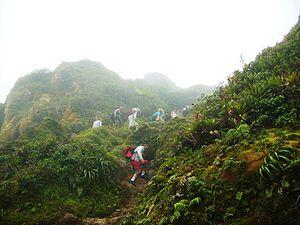
La montée vers le dôme de la soufrière à 200 mètres du sommet (Guadeloupe).
La Guadeloupe est une destination prisée pour le tourisme, pour ses plages de sable blanc ou de sable noir, ses cascades, ses musées, sa faune et sa flore, et ses nombreux sites à découvrir au hasard de la visite de certaines communes de l'île. La Guadeloupe offre aussi de nombreuses activités sportives, comme le nautisme, randonnées, découverte des fonds marins, pêche au gros, visite de Grand-cul-de-sac-Marin, etc. C'est ainsi la première destination touristique de l'Outremer français. En effet le tourisme guadeloupéen met en avant tous les atouts de l’île aussi bien le soleil et la mer que la forêt et le volcan : la Soufrière. La Guadeloupe est attractive surtout durant l’hiver où les touristes cherchent la chaleur sur les belles plages.